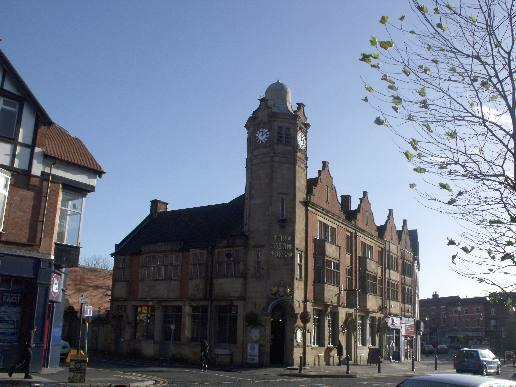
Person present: No